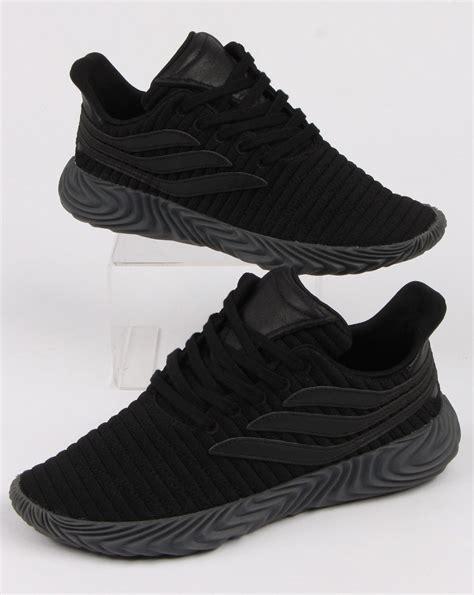
Brand: Adidas
Model: Sobakov